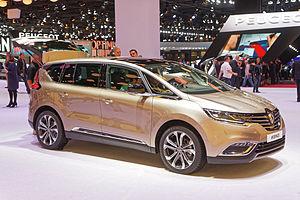
Un monospace, aussi appelé mini-fourgonnette, minivan ou encore MPV, était, au départ, une automobile ne comportant généralement qu'un seul volume, destiné avant tout à un usage familial mais bénéficiant d'une carrosserie plus volumineuse, généralement plus haute, que celle d'un break.